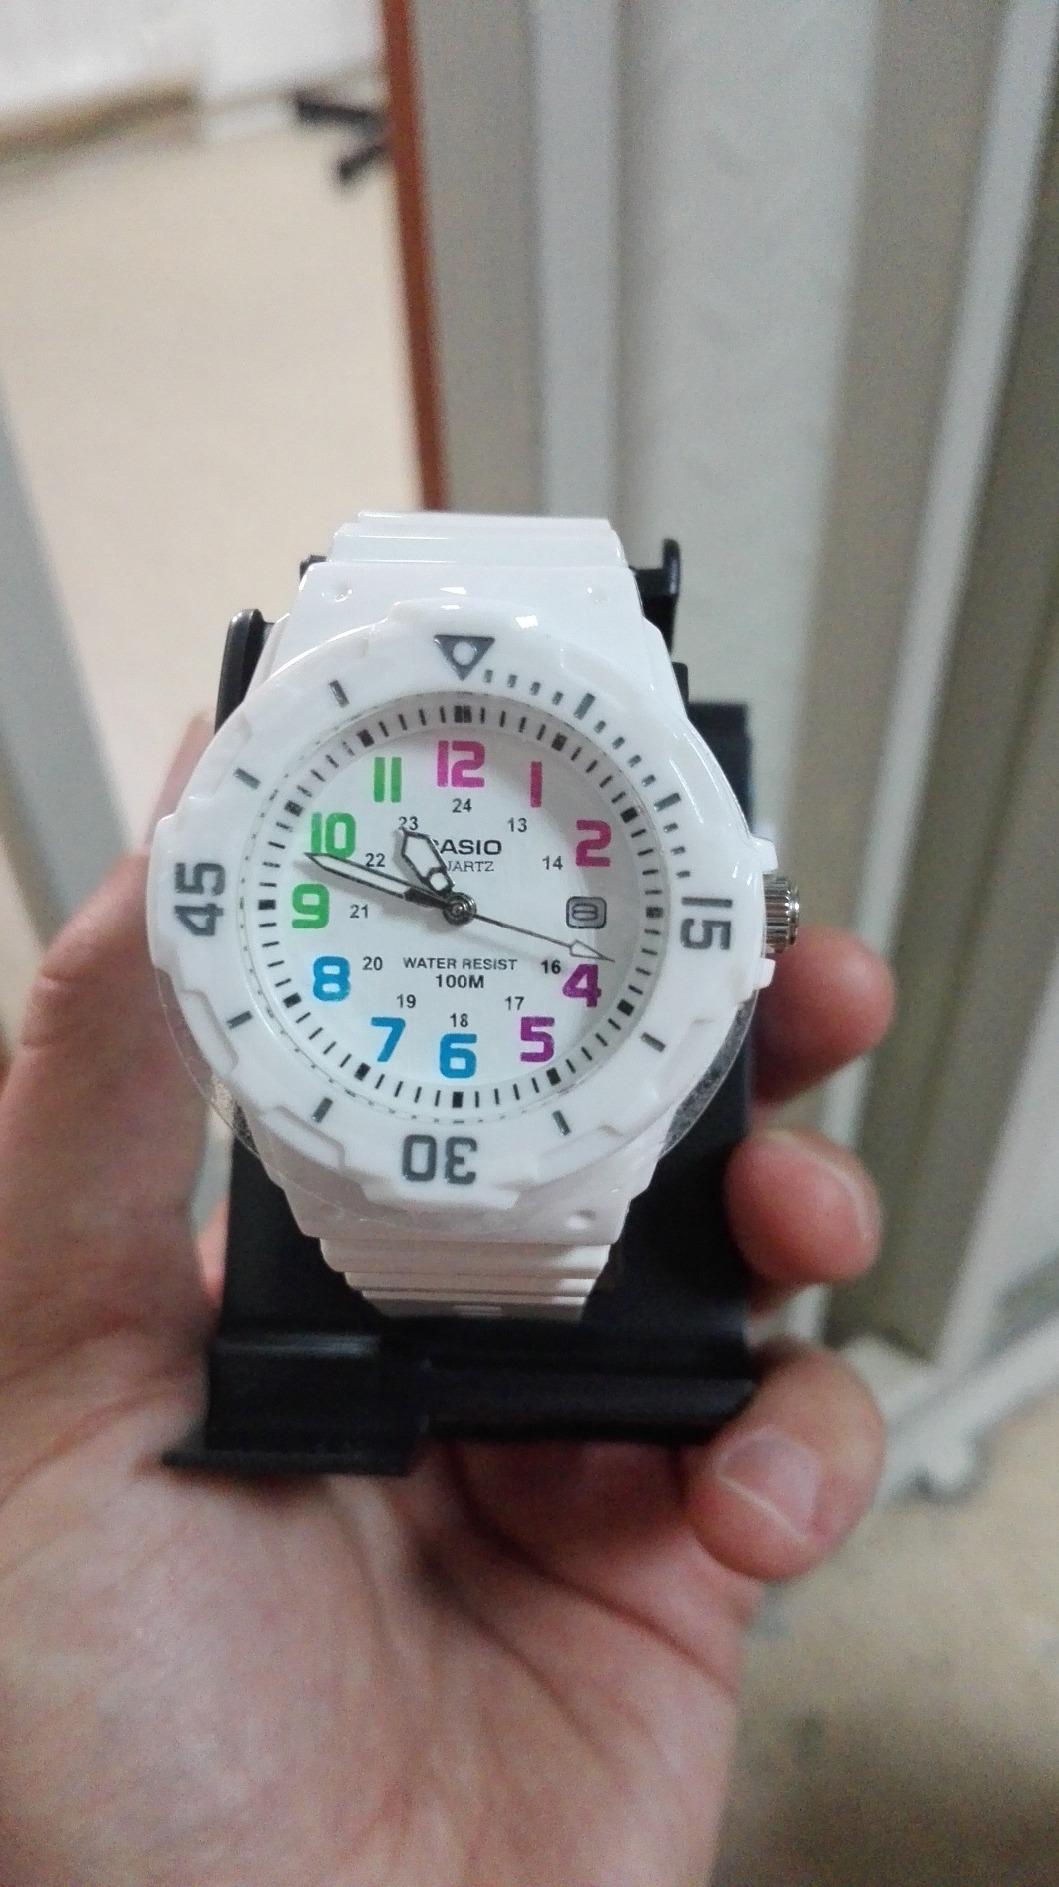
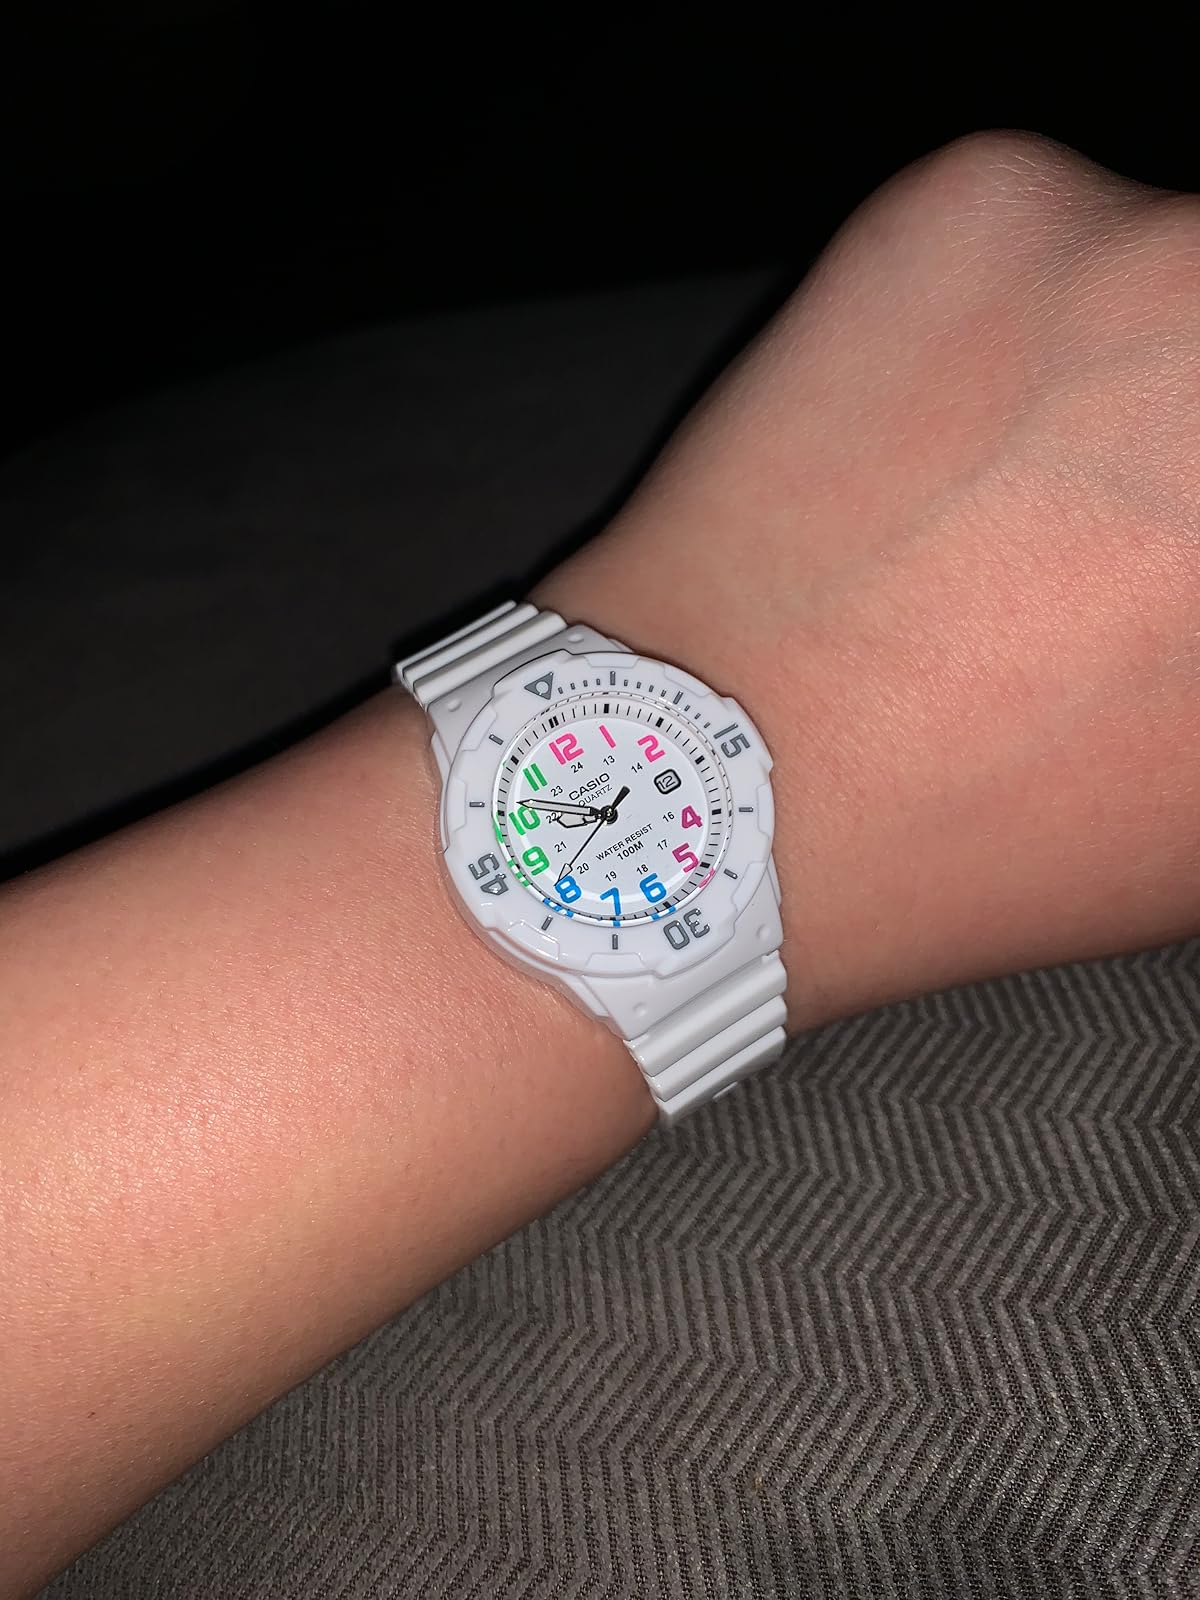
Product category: accessories_watch
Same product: yes